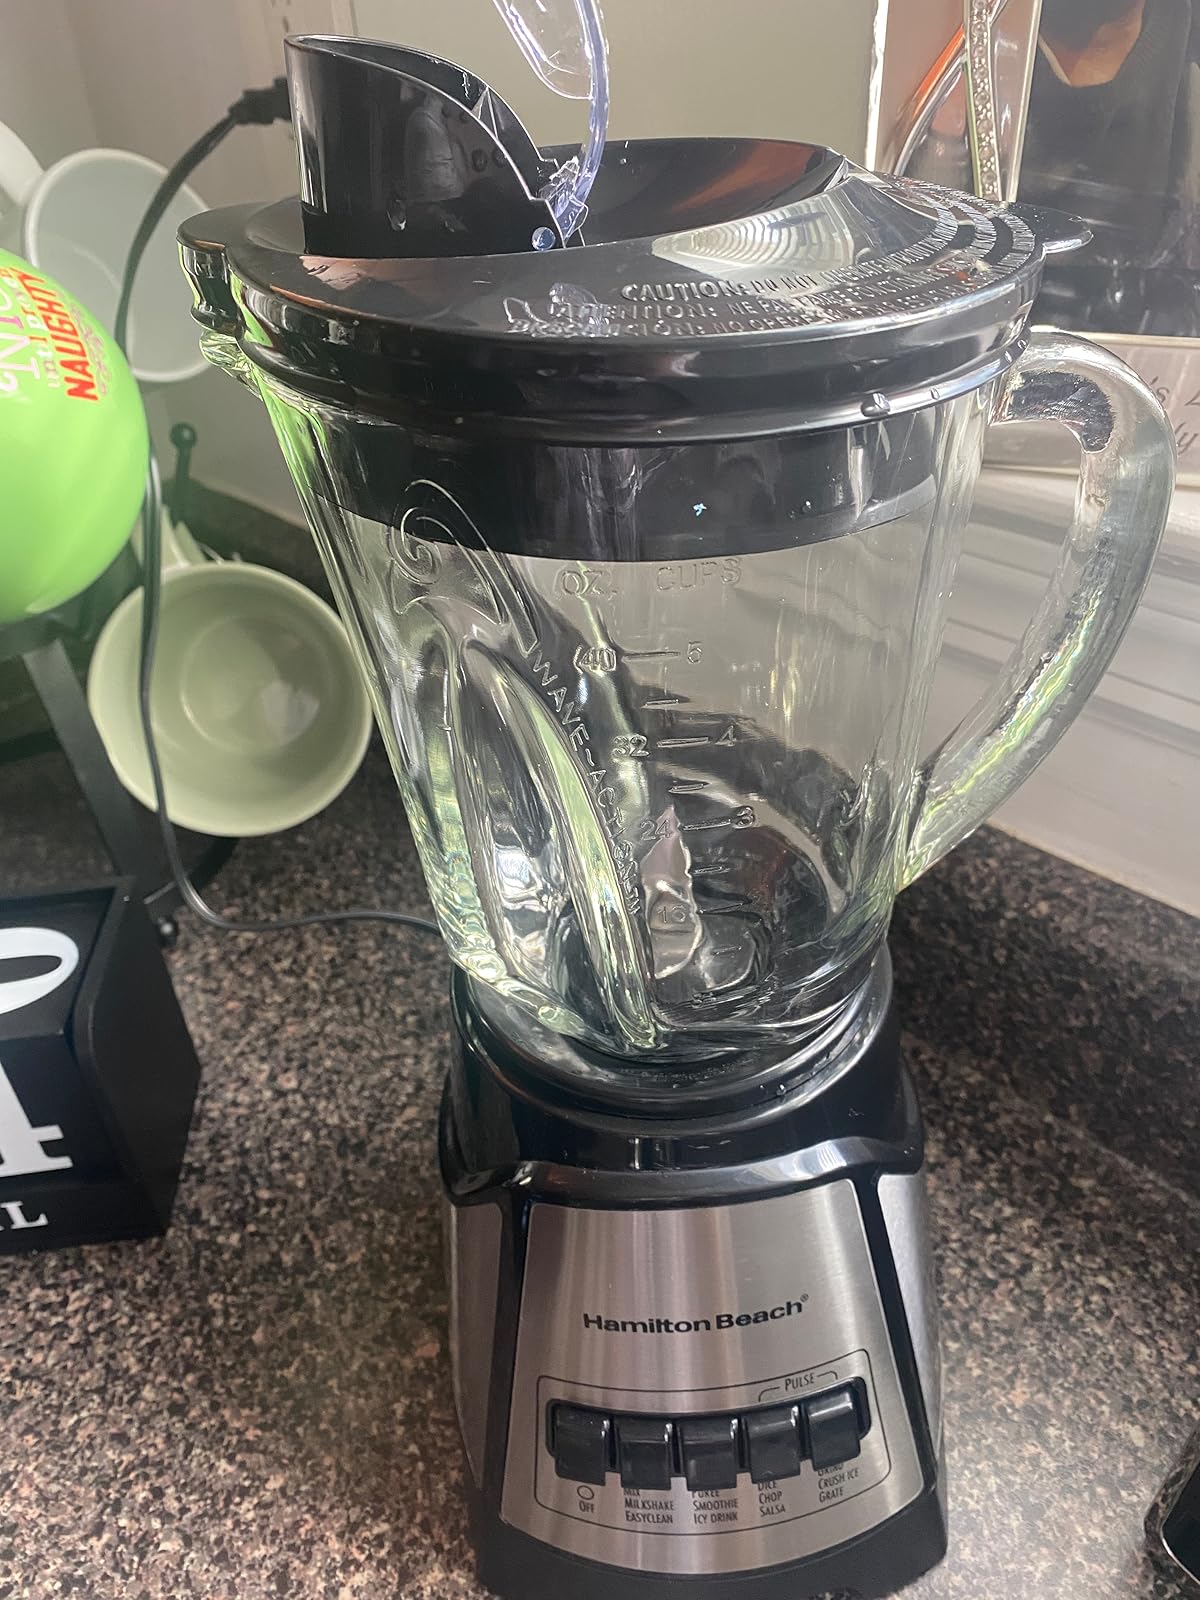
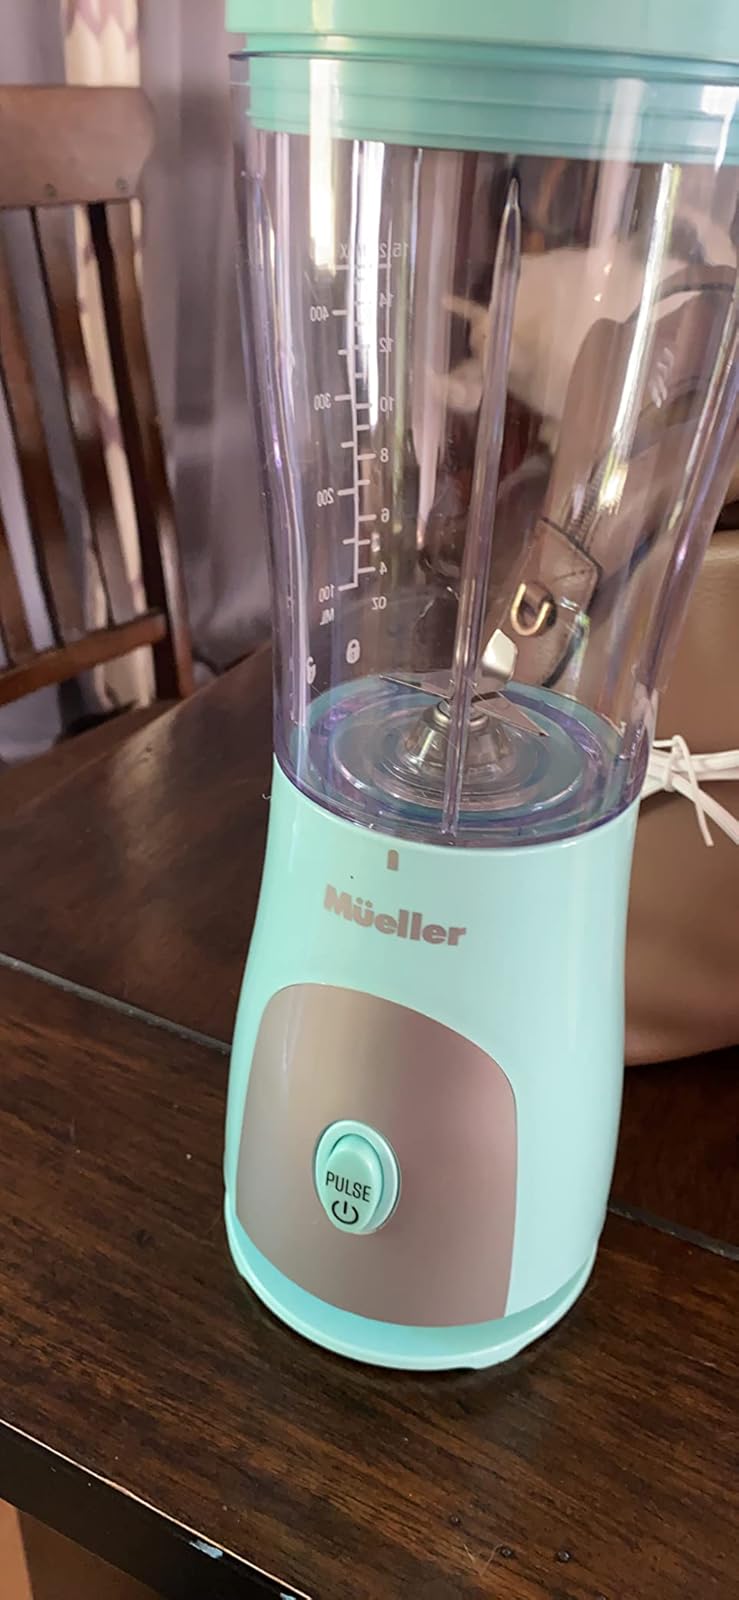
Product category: items_blender
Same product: no